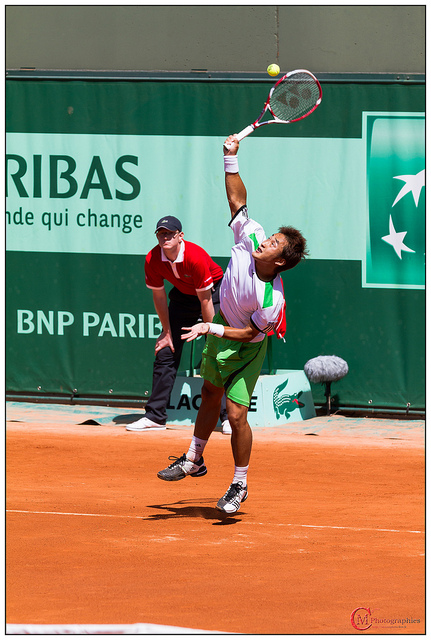
người đàn ông đang vung vợt tennis đỡ bóng cao